Henry Fane (1739–1802)

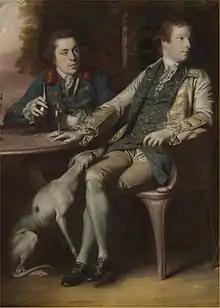
Inigo Jones (L, relative of famous architect) and Henry Fane (R)

Henry Fane (4 May 1739 – 4 June 1802) was a British politician who sat in the House of Commons for 30 years between 1772 and 1802.